Kintbury Abbey

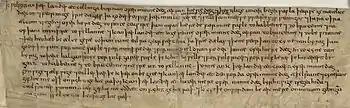
Will of Wulfgar, AD 931–939, granting land in Inkpen to the "holy place" ("halgan stowe") at Kintbury ("Cynetanbyrig")

Kintbury Abbey was a supposed Anglo-Saxon monastery at Kintbury in the English county of Berkshire. It was planned to refound it in 1147, but this never came to fruition.